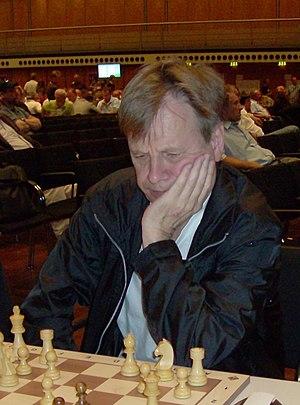
Ulf Andersson est un joueur d'échecs suédois. Il prit le titre de maître international en 1970 et celui de grand maître international en 1972.